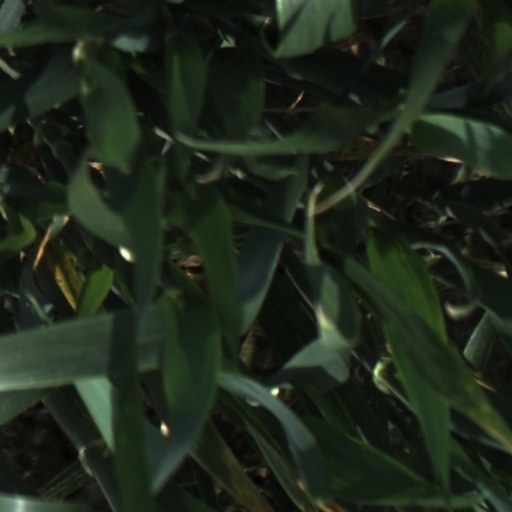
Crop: wheat